United States Naval Research Laboratory

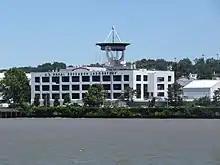
Part of the Naval Research Laboratory main campus in Washington, D.C. The prominent dish antenna is often used as a symbol of the laboratory.

The Naval Research Laboratory conducts a wide variety of basic research and applied research relevant to the US Navy. NRL scientists and engineers author over 1200 openly published research papers in a wide range of conferences, symposia, and journals each year.